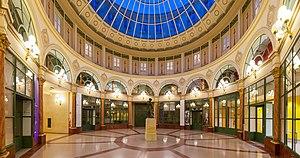
Rotonde de la galerie Colbert, Paris, 2e arrondissement. Construite en 1826 pour concurrencer la galerie Vivienne (voisine), elle n'a pas eu autant de succès. Après rénovation dans les années 80, elle est achetée par la BNF et abrite maintenant l'INHA (Institut National de l'Histoire des Arts) et l'INP (Institut National du Patrimoine).
Le Centre André-Chastel, laboratoire de recherche français en histoire de l'art, est une unité mixte de recherche, dont les travaux sont consacrés à l’histoire de l’art du Moyen Âge à la période contemporaine.
Le galerie Colbert est un passage couvert parisien situé dans le 2ᵉ arrondissement.
André Chastel, né à Paris le 15 novembre 1912 et mort à Paris le 18 juillet 1990, est un historien de l'art français, spécialiste de la Renaissance italienne.
Cet article recense les monuments historiques du 2ᵉ arrondissement de Paris, en France.
L’Institut national d’histoire de l’art est un établissement d’enseignement supérieur et de recherche français, reconnu comme grand établissement, créé et régi par le décret nᵒ 2001-621 du 12 juillet 2001.